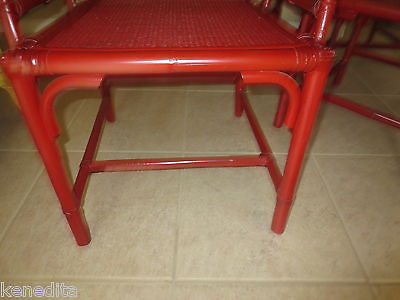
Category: chair